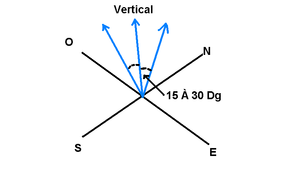
Schéma de fonctionnement d'un profileur, un radar pointant verticalement, qui sert à mesurer le vent horizontal et le mouvement vertical de l'air. Il fonctionne par diffusion de Braggs des ondes de turbulence. Licensing Source: Diagramme personnel libre de tout droit. Pierre_cb Catégorie:Schémas
Un profileur de vents est un type de radar monté verticalement utilisé en météorologie pour mesurer la direction et la vitesse des vents. Un tel appareil est souvent muni d'un RASS, un système de sondage radio-acoustique de l'atmosphère, pour estimer la température dans la basse troposphère.
Un sodar est un appareil de télédétection en météorologie qui utilise les ondes sonores pour mesurer la vitesse et la direction des vents en altitude ainsi que la structure thermodynamique et la turbulence dans les basses couches de l'atmosphère terrestre, un type de profileur de vents. Il est ainsi un appareil de détection et télémétrie acoustique de l'atmosphère ou Acdar. Le sodar est également parfois connu comme sondeur par écholocation ou radar acoustique.